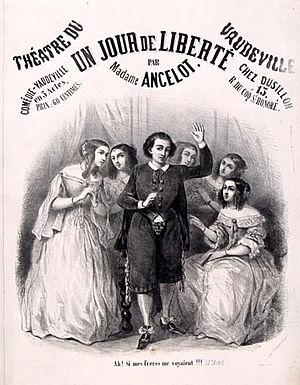
Le théâtre du Vaudeville est une salle de spectacle parisienne, aujourd'hui disparue, dont l'emplacement a varié au fil des siècles.